Drag Den season 1

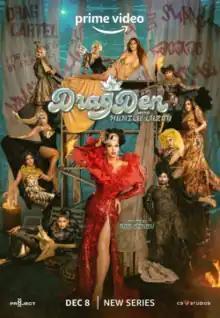
Promotional poster for season one.

The first season of "Drag Den" premiered on 8 December 2022, through Amazon Prime Video. The premiere season showcased a total of eight contestants competing for the title of the "First Filipino Drag Supreme".